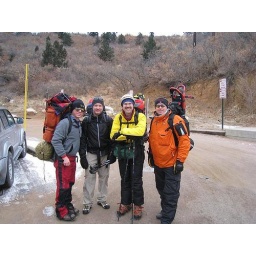
Pictures of the new walls and Floor finish in the kitchen